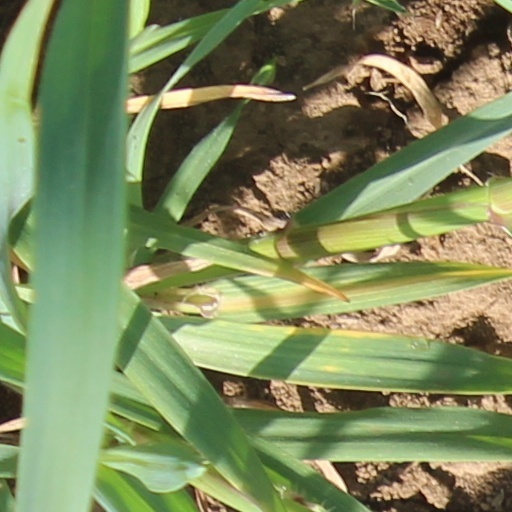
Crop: wheat